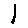
Label: 1